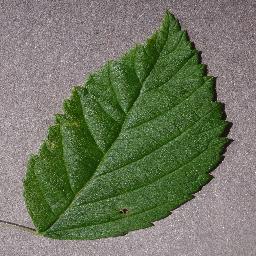
Label: Raspberry___healthy